St. Petersburg Pier

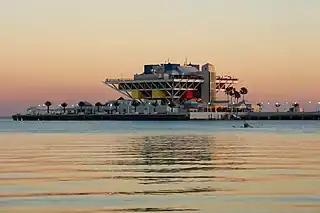
The Inverted Pyramid Pier in 2007 as viewed from the Vinoy Park

A third pier was built by Edwin H. Tomlinson in 1901 south of the Railroad Pier on 4th Avenue South which was named the Fountain of Youth Pier. The pier featured a cottage at the edge of the pier, and a well that was drilled near the entrance having water that held similar promises of the famed Fountain of Youth.